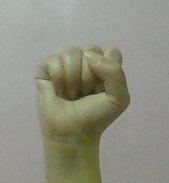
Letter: saad